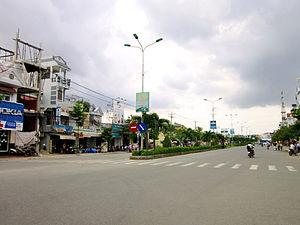
Ô Môn est un district de Cần Thơ dans le delta du Mékong au sud du Viêt Nam.